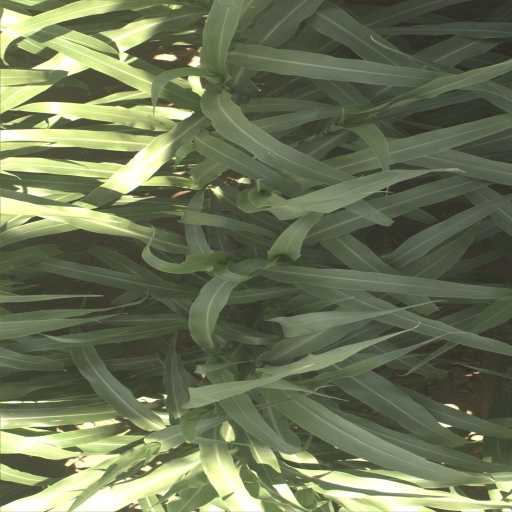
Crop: sorghum